Arthur Verhaegen

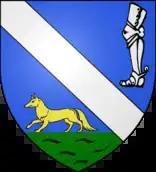
Coat of arms

Verhaegen began his career as a civil engineer at Charleroi. In 1872, after his marriage to Claire Lammens, he moved to Ghent and dedicated himself to arts and crafts in the Gothic Revival style. In 1874 Verhaegen joined the Guild of Saint Thomas and Saint Luke, an association for the study and promotion of medieval art, becoming editor of the guild's "Bulletin" in 1881 and general secretary in 1884. The guild helped shape his attitudes both to social questions and to arts and crafts.